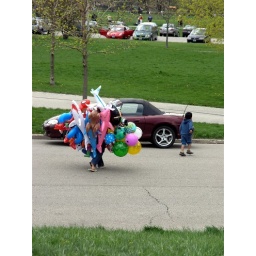
this mother was engulfed in balloons on all sides, sellling them at lake michigan with her little boy in tow.